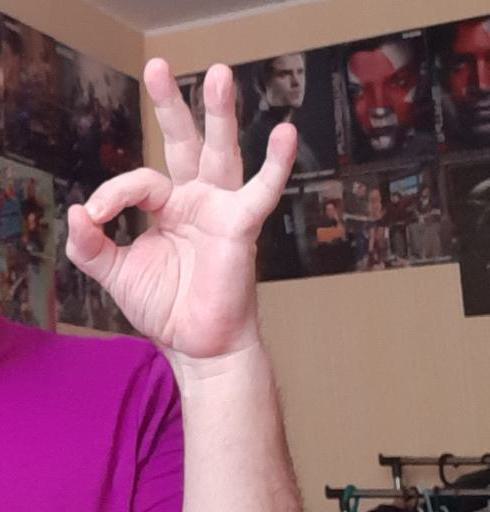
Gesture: ok